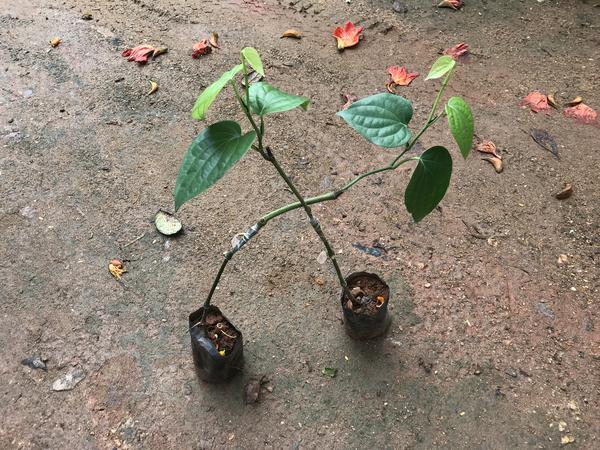
Plant: Pepper